1911 Auckland Rugby League season

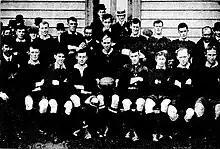
Wellington team

The Ponsonby v Eden match in Round 2 had 23 unattributed points for Ponsonby (5 tries and 4 goals) and 5 for Eden (1 try and 1 goal), while the Round 4 match between Newton and Eden saw a try to Newton unattributed. As such the following lists are likely to omit tries and points for players from those sides. Albert Asher played the full season for City while his brother Ernie Asher traveled to Australia to play for New Zealand. Albert, while in the later stages of his career still played consistently well for City and kicked 6 goals from 8 attempts in the final against Ponsonby. Charles Dillimore scored 10 tries for Ponsonby in their wing.